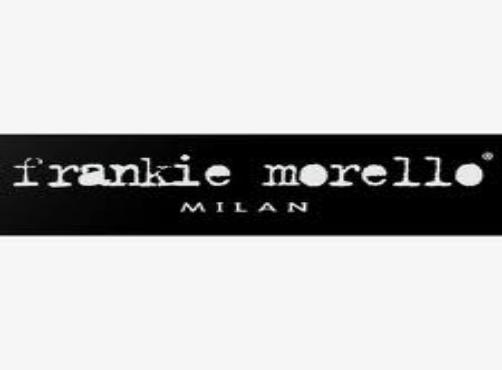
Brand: Frankie Morello
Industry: Clothes